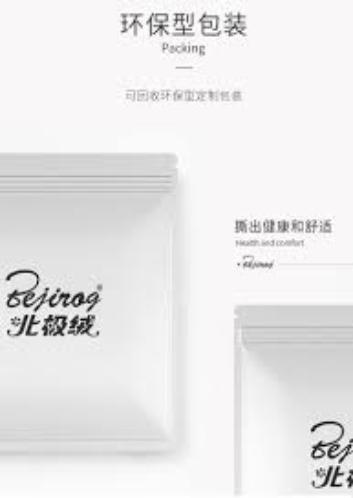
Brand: BeiJiRong
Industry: Clothes